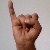
The image shows a hand gesture representing the letter 'I' in Indian Sign Language.